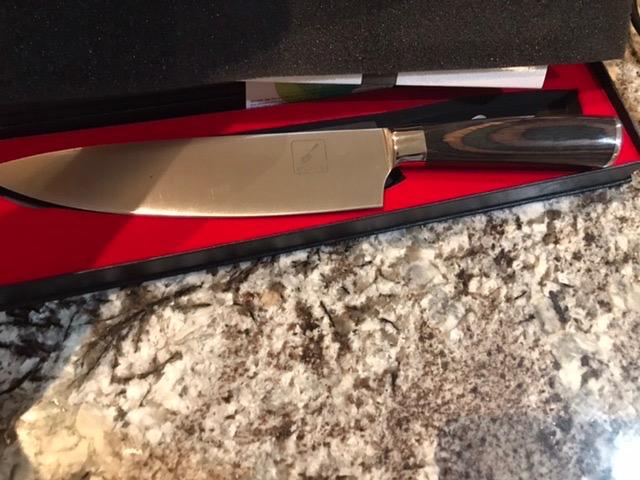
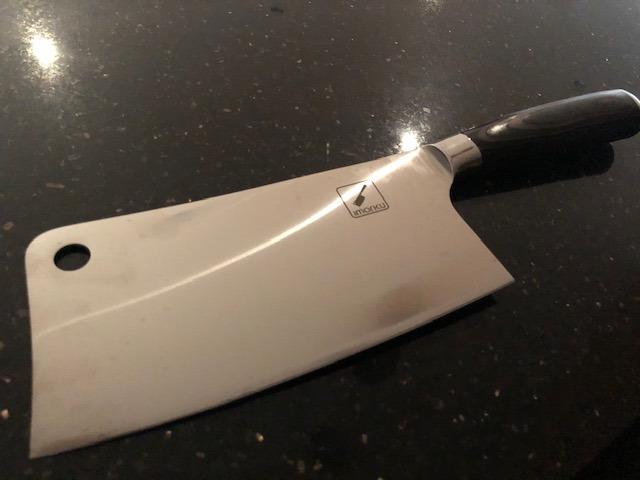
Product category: items_knife
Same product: no